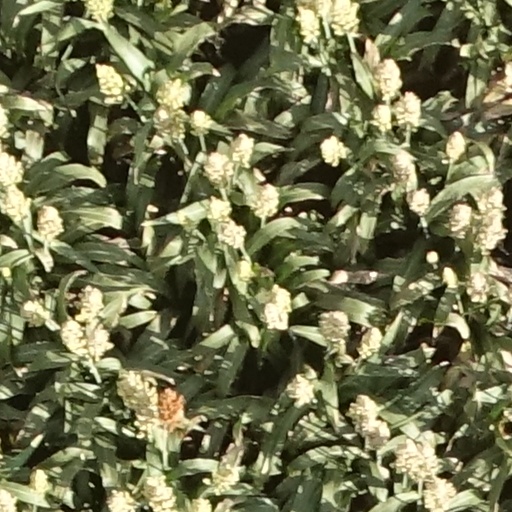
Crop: sorghum